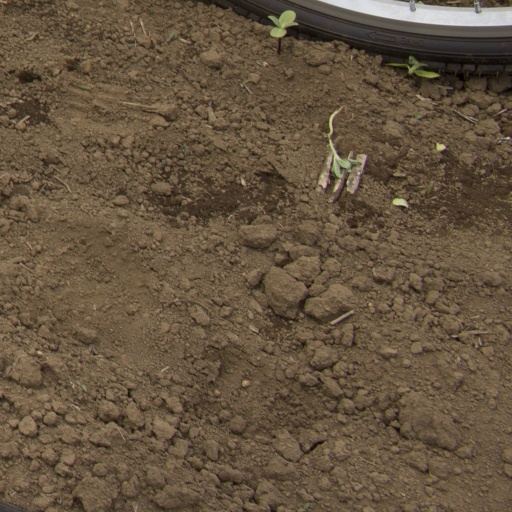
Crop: Jerusalem artichoke